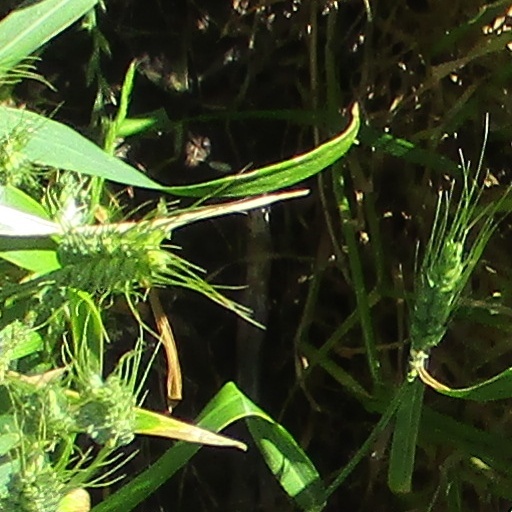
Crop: wheat